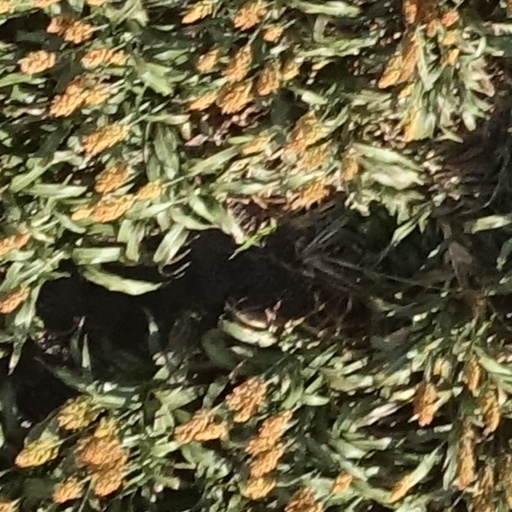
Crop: sorghum